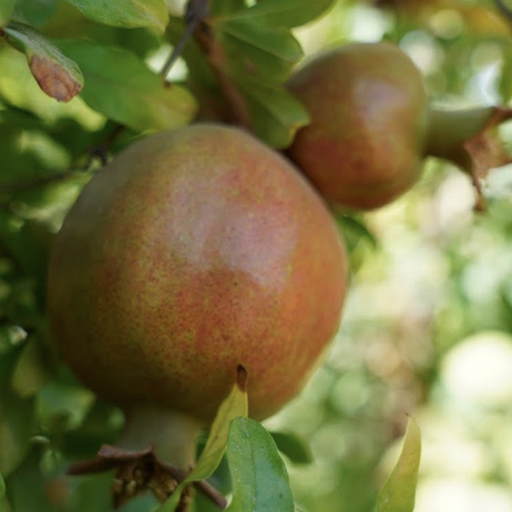
Label: Healthy